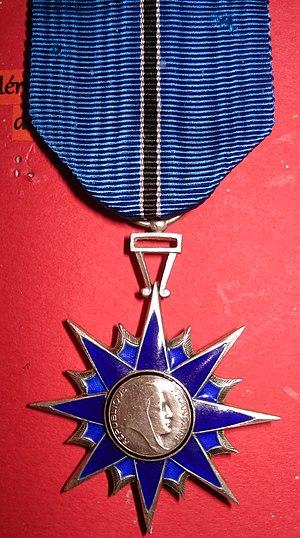
Etoile métallique double face à huit pointes principales, séparées par huit pointes plus petites. L'intérieur est revêtu d'émail bleu. Le médailloin central porte la tête de la République couverte du bonnet phrygien et la lkégende